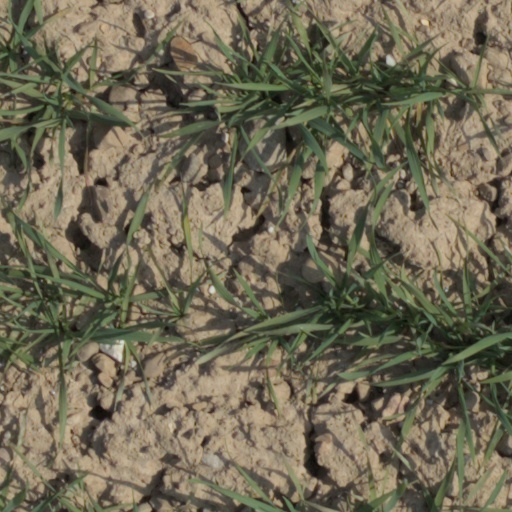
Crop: wheat